Adi Badri, Haryana

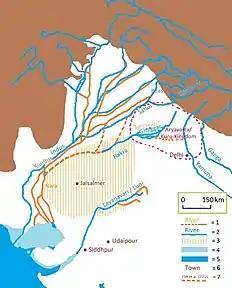
Sarasvati ancient channel.

According to a government-constituted expert committee, Saraswati river did exist, originating in the Himalayas, and passing through Haryana. According to committee-member Khadg Singh Valdiya, the committee identified a paleo-channel which is related to the Indus Valley civilisation, and to the present Ghaggar, Sarsuti, Hakra and Nara rivers. Joint efforts by several states en route, from the origin of its initial tributaries in Uttarakhand and Himachal, to its paleodelta in Gujarat with ancient dock at Lothal (one of the southernmost sites of the ancient Indus-Saraswati Valley civilisation with trade links to Mesopotamia and Sumer), via Haryana, Punjab, Rajasthan, are on to map and revive the Rig Vedic flow till Gujarat and build religious tourism and irrigation-cum-flood control facilities along the way. The Sarasvati revival project of Haryana seeks to build channels and dams along the route of the lost river in Haryana, and develop it as a tourist and pilgrimage circuit. Downstream in Rajasthan, one of the paleochannel of the now-lost scared Sarasvati River, which is also the paleochannel of later-era partially-lost Ghaggar River, is now occupied by the Indira Gandhi Canal which why the canal is also known as the "Saraswati Rupa Rajasthan Canal".